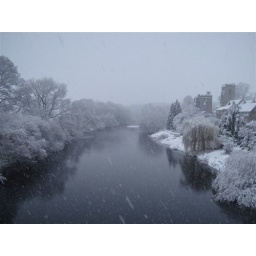
snow coming down over the river ure west tanfield with the marmion tower in background